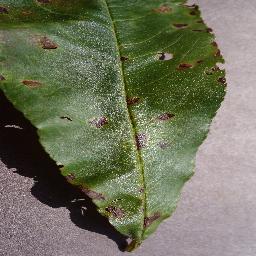
Label: Peach___Bacterial_spot